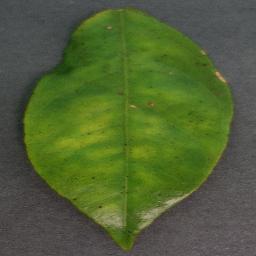
Label: Orange___Haunglongbing_(Citrus_greening)